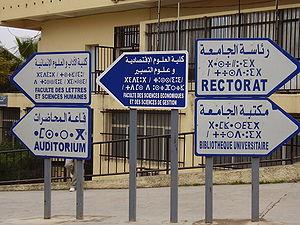
Panneaux dans l'Université Mouloud Mammeri de Tizi Ouzou
Les langues berbères ou le berbère, en berbère « tamazight » forment une branche de la famille des langues chamito-sémitiques et couvrent une vaste aire géographique : l’Afrique du Nord depuis le Maroc jusqu’à l’Égypte, en passant par l’Algérie, la Tunisie et la Libye, ainsi qu'une partie du Sahara, et la partie ouest du Sahel. Une variante du berbère, le guanche, fut parlé autrefois aux Îles Canaries.
Le Tifinagh, est le mode d’écriture utilisée par les Amazighs/Amazighes, en Afrique du Nord pour écrire leur langue, le tamazight. Tombée en désuétude depuis l’Antiquité pour les langues berbères du Nord, elle fut cependant conservée dans l'aire linguistique touarègue jusqu'au début du XXᵉ siècle avant d'être réintroduite par les militants amazighistes de l'Académie berbère.
Le français est diffusé dans de nombreux pays de par le monde, avec des statuts différents.
La Kabylie est une région historique située dans le Nord de l'Algérie, à l'est d'Alger.
Le kabyle est une langue berbère du Nord parlée en Kabylie et également au sein de l'importante diaspora kabyle, en Algérie et dans d'autres pays. Le nombre de locuteurs est estimé à environ 3,5 millions en Kabylie et à environ 6 millions dans le monde, essentiellement à Alger et en France. Il s'agit de la deuxième langue berbère la plus parlée, après le chleuh.
La signalisation bilingue consiste en la représentation sur un même panneau de signalisation d'inscriptions en deux langues ou plus. Son utilisation est réglementairement réservée à des situations locales où est en vigueur le bilinguisme administratif ou bien où il existe un important trafic touristique ou commercial ; on en trouve parfois aussi dans les quartiers où la proportion d'immigrés originaires d'une même zone linguistique est élevée. Dans un sens plus extensif, elle inclut, dans les régions où coexistent des langues transcrites en alphabets non latins, la translittération des toponymes et l'éventuelle traduction des textes complémentaires. La tendance générale est plutôt de remplacer les informations qui devraient être fournies en plusieurs langues par des symboles et des pictogrammes standardisés au niveau international et représentatifs du contenu de l'information. L'emploi de la signalisation bilingue est sans doute le principal instrument symbolique de perception et d'institutionnalisation de la réalité bilingue d'un territoire.